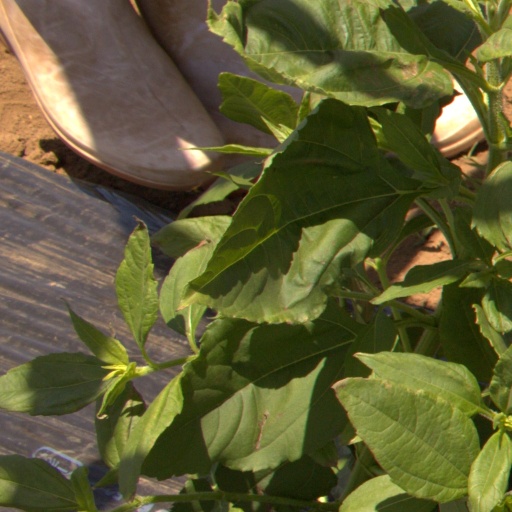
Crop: Jerusalem artichoke